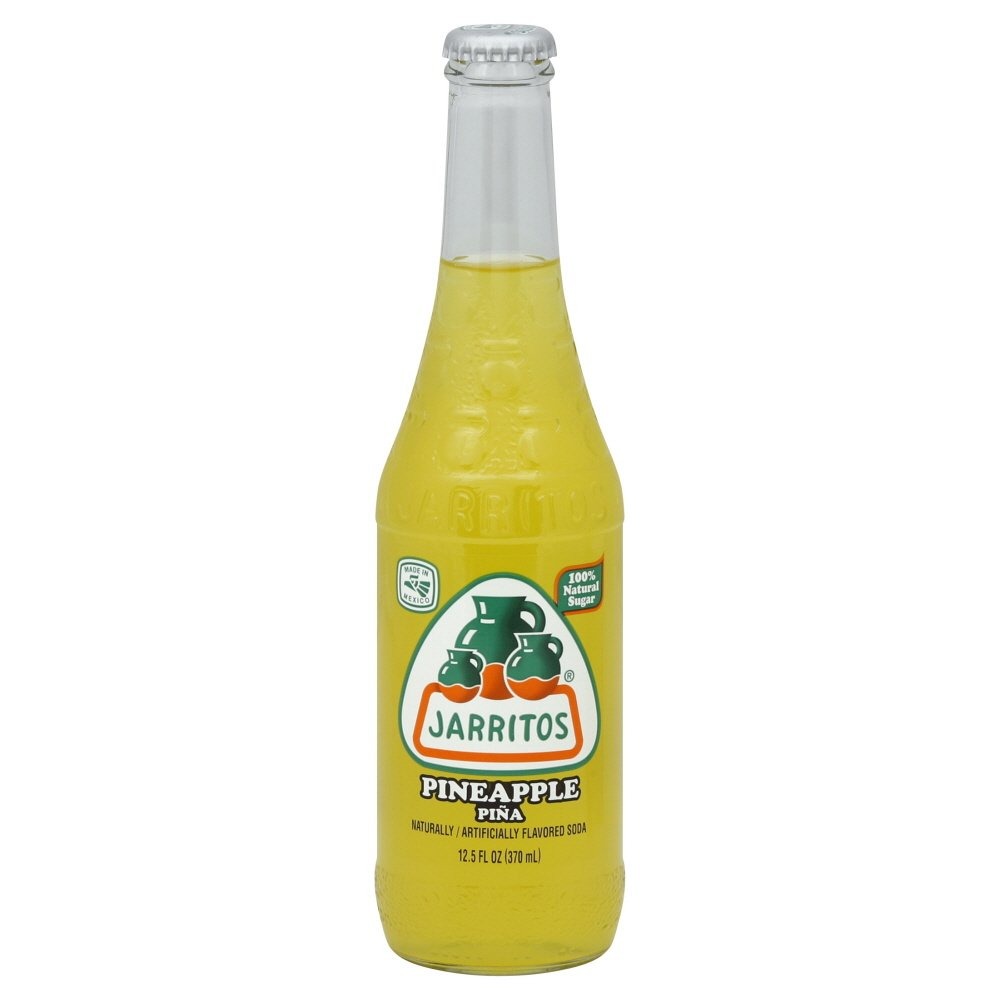
Item Name: Jarritos Soda Pineapple, 12.5 fl oz
Bullet Point 1: The package length of the product is 2.48 inches
Bullet Point 2: The package width of the product is 2.48 inches
Bullet Point 3: The package height of the product is 9.24 inches
Bullet Point 4: The package weight of the product is 0.8 pounds
Value: 12.5
Unit: Fl Oz

Price: 1.19